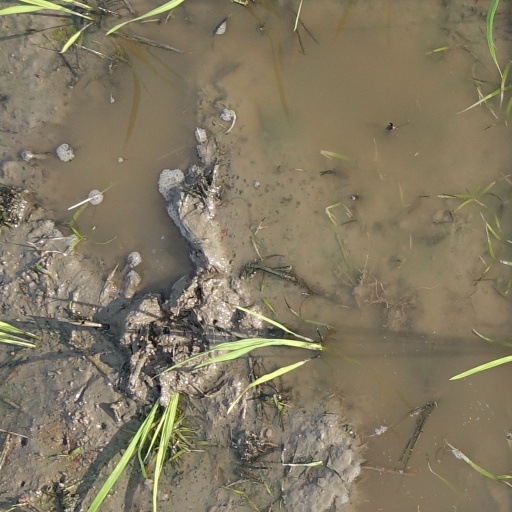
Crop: rice